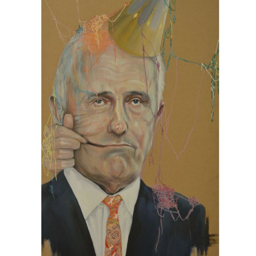
a portrait of politician called